Anne Cathrine Frøstrup

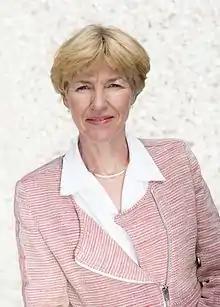
Anne Cathrine Frøstrup in 2012

She hails from Skien, and graduated from the University of Oslo with the cand.jur. degree in 1981. She worked in the Ministry of Justice from 1981 to 1993, except for the years 1983 to 1985 when she was a deputy judge in Modum and Sigdal District Court. From 1993 to 1995 she served as acting presiding judge in Agder Court of Appeal; and from 1995 to 2003 she was the stipendiary magistrate in Oslo. In 2003 she was hired as director of registry in the Norwegian Mapping and Cadastre Authority, and in 2008 she was promoted to director.